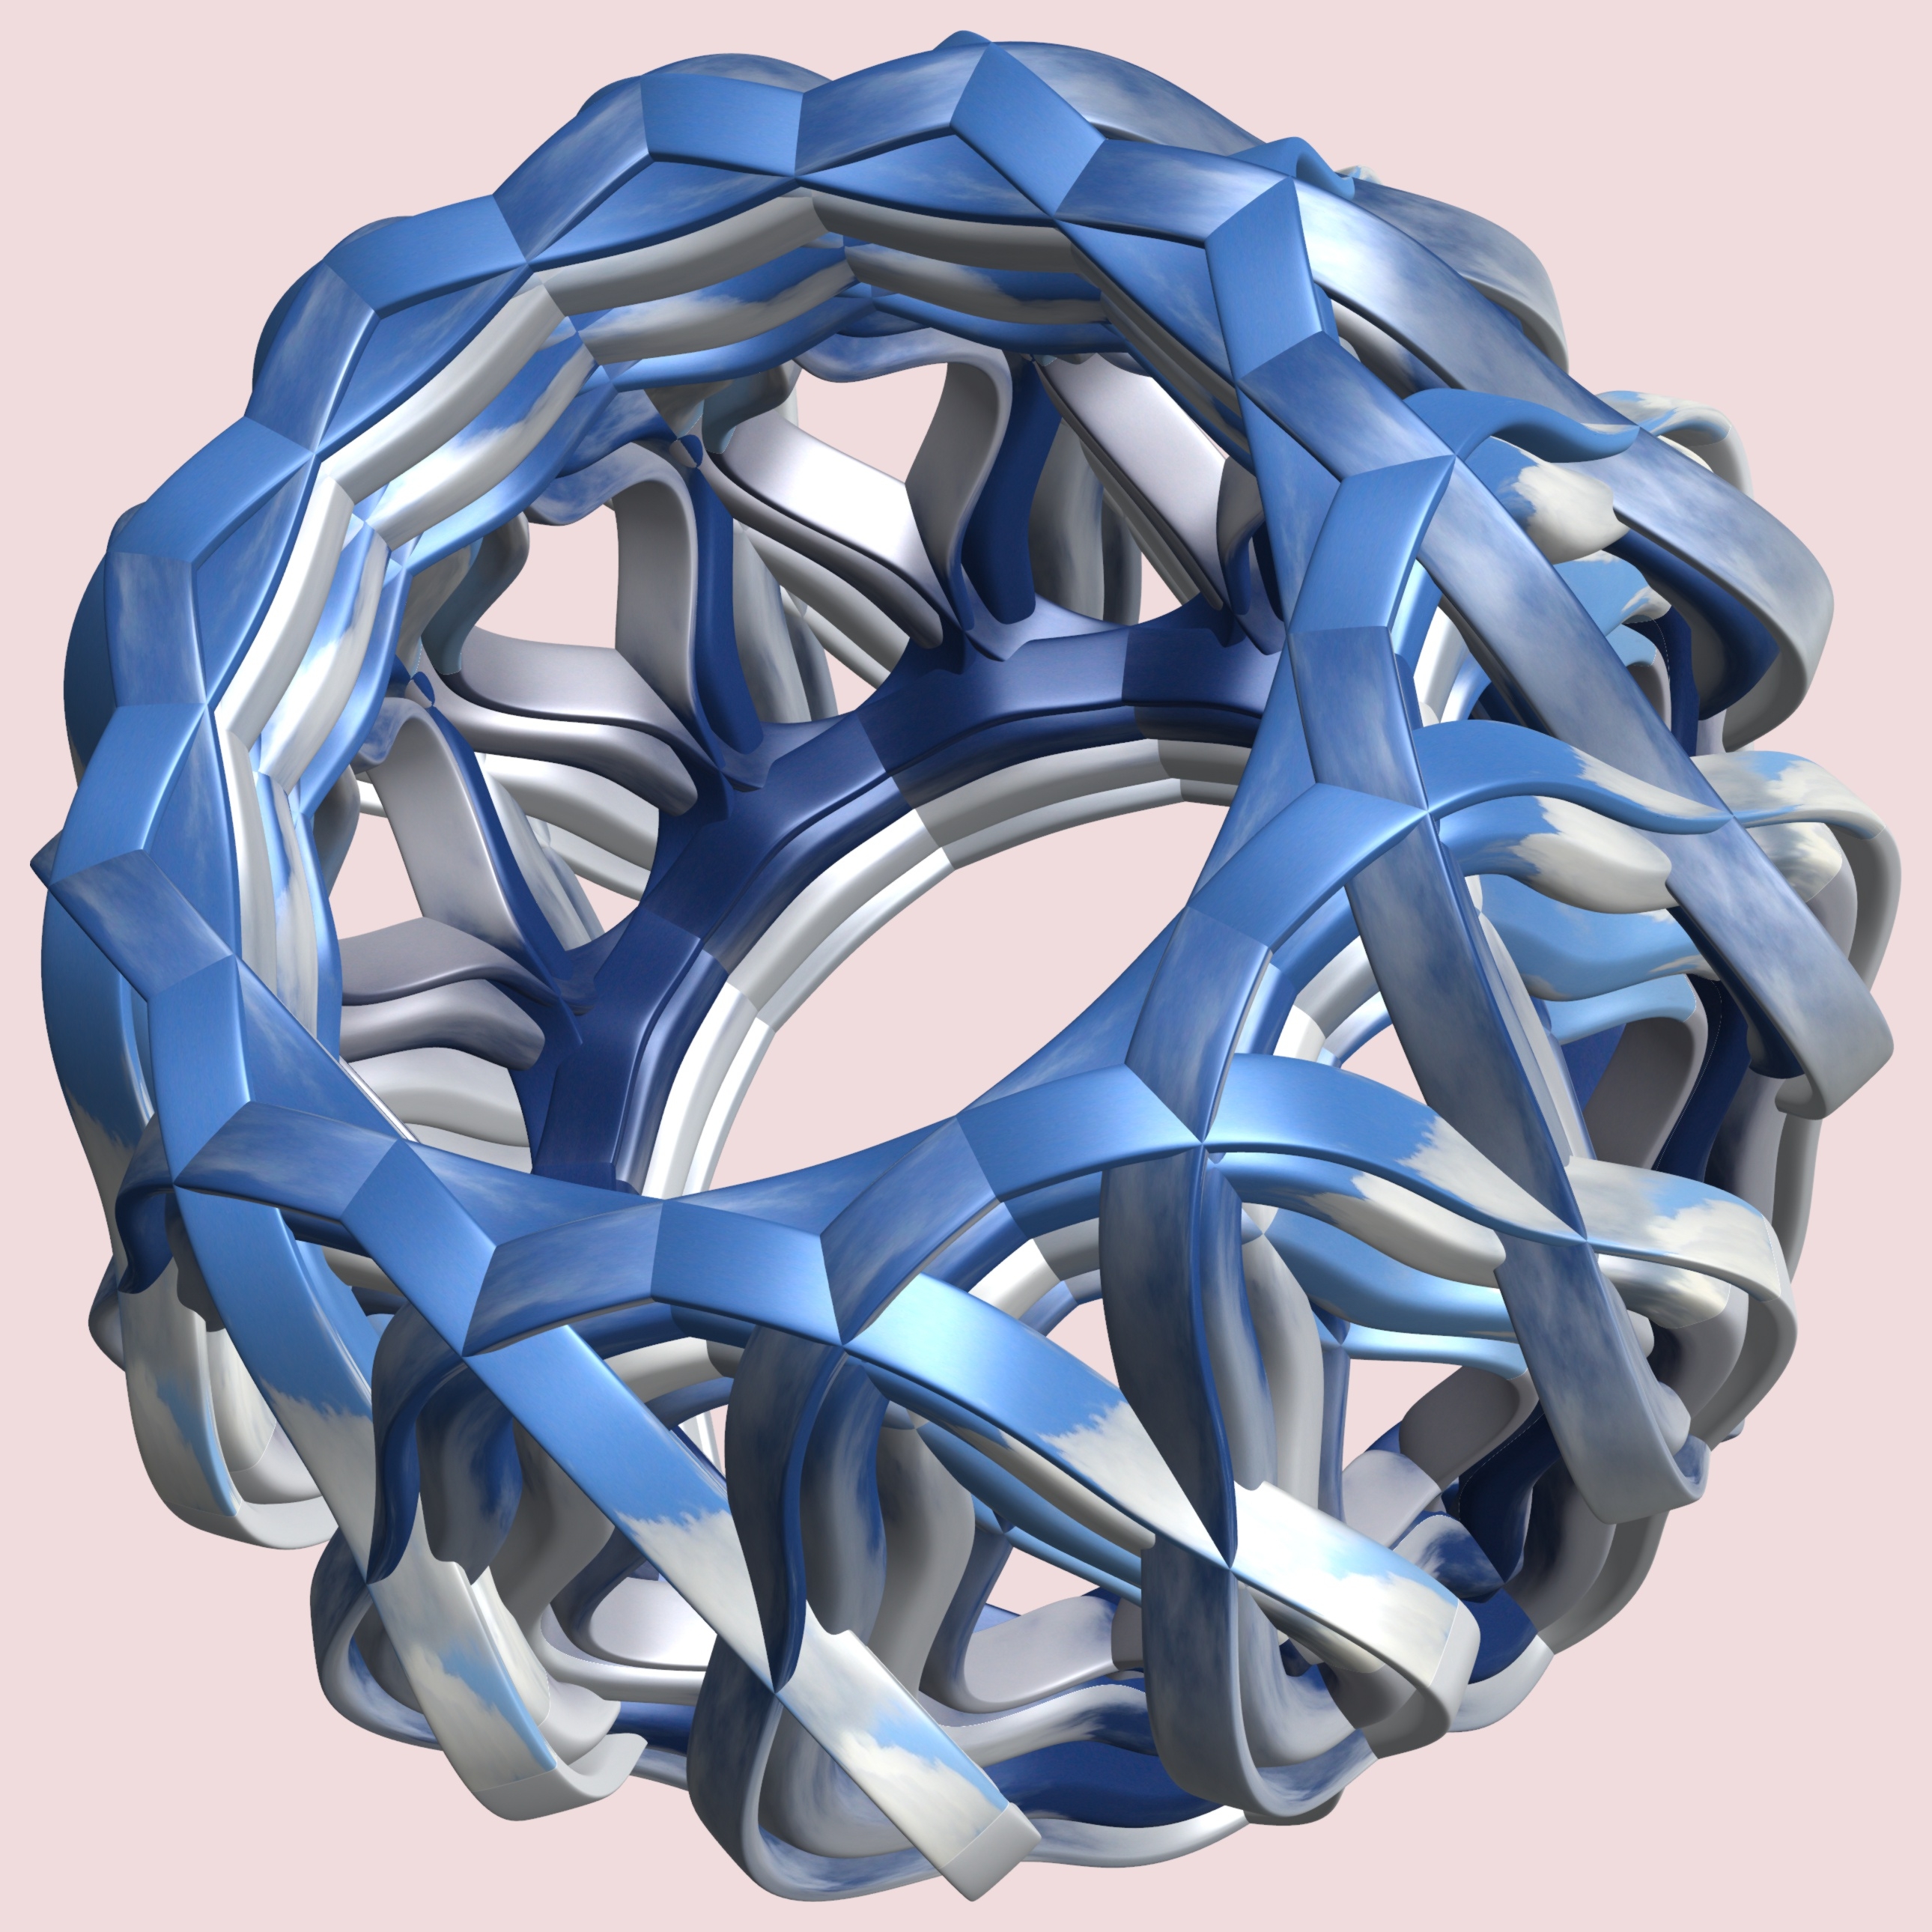
structure, wheel, texture, pattern, circle, illustration, design, symmetry, 3d, graphic, torus, mathematica, cg, parametricplot3d, code, program, algorithm, mapping